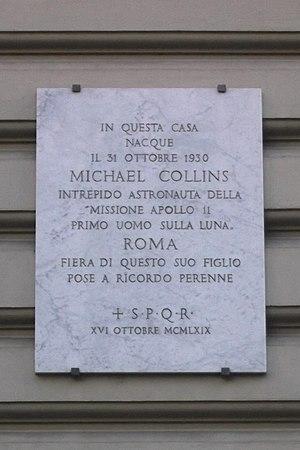
Michael Collins est un militaire, pilote d'essai, astronaute, haut fonctionnaire, cadre et homme d'affaires américain né le 31 octobre 1930 à Rome en Italie.